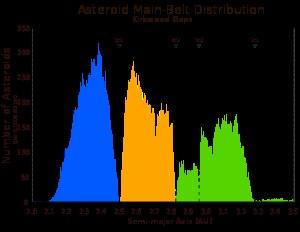
La résonance orbitale est, en astronomie, la situation dans laquelle les orbites de deux objets célestes et, en révolution autour d'un barycentre commun, ont des périodes de révolution et commensurables, c'est-à-dire dont le rapport est un nombre rationnel. C'est un cas particulier de résonance mécanique qui est aussi appelé résonance de moyen mouvement. La résonance orbitale est couramment notée où et sont deux nombres entiers naturels.
Les lacunes de Kirkwood, nommées d'après Daniel Kirkwood, le physicien qui les a découvertes en 1866, sont des lacunes qui apparaissent dans les graphiques où les astéroïdes de la ceinture principale sont classés selon leur période orbitale. L'histogramme qui en résulte montre clairement que leur distribution n'est pas aléatoire, mais en dents de scie.